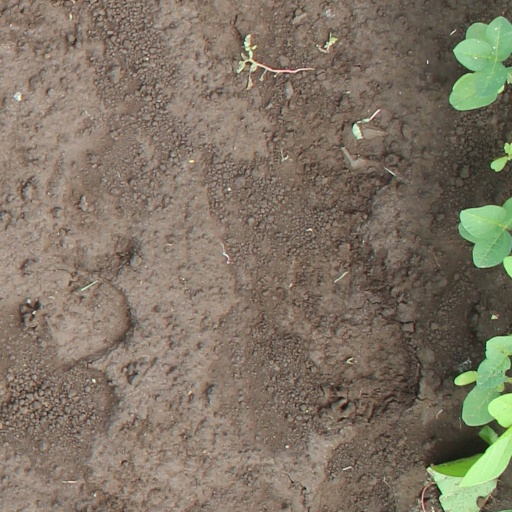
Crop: soybean